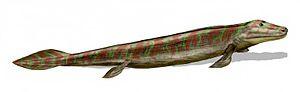
Les tétrapodomorphes forment une sous-classe de Sarcopterygii ainsi qu'un clade possédant le groupe-couronne des tétrapodes.
Les Tétrapodes sont une super-classe d'animaux vertébrés gnathostomes dont le squelette comporte habituellement deux paires de membres et dont la respiration est normalement pulmonaire.
Les stégocéphales forment un clade réunissant les sarcoptérygiens tétrapodomorphes du clade des Elpistostegalia ainsi que leurs descendants, les tétrapodes. Ce taxon est caractérisé par le fait que ses représentants possèdent des membres développés, sauf en cas de perte secondaire.
Elpistostege est un genre éteint de poissons à membres charnus ayant vécu au Dévonien.